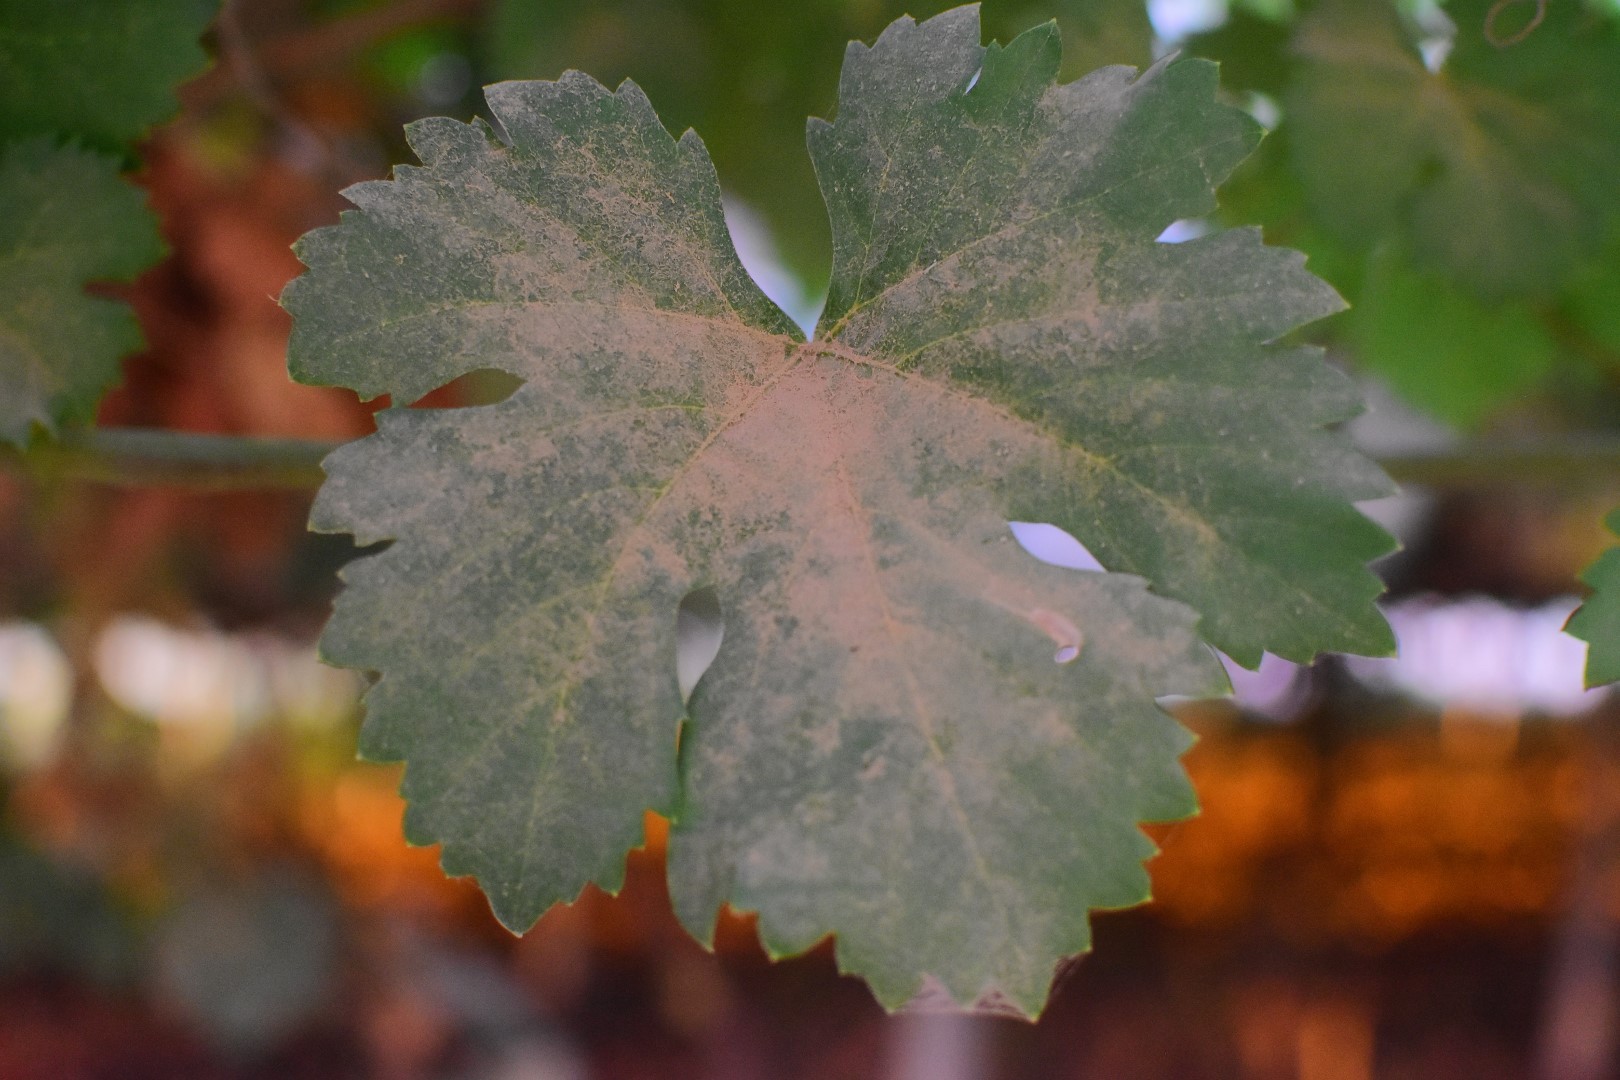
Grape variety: Aswud Balad